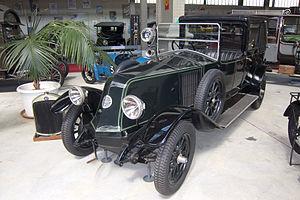
Renault 18CV est l’appellation commerciale d'une automobile de la marque Renault produite de 1909 à 1926.